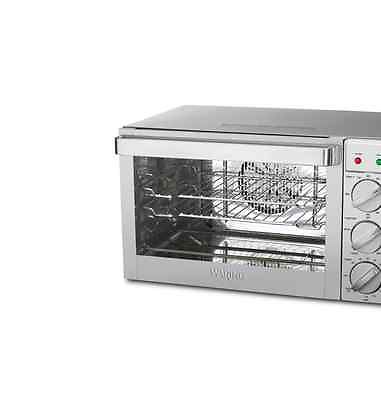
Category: toaster